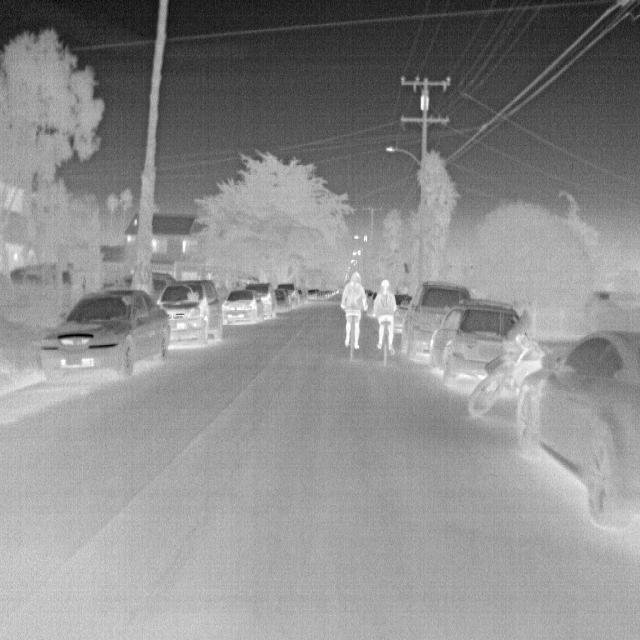
Detected objects:
label: person
label: person